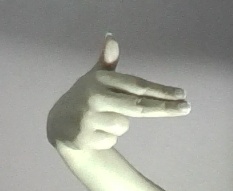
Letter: ghain